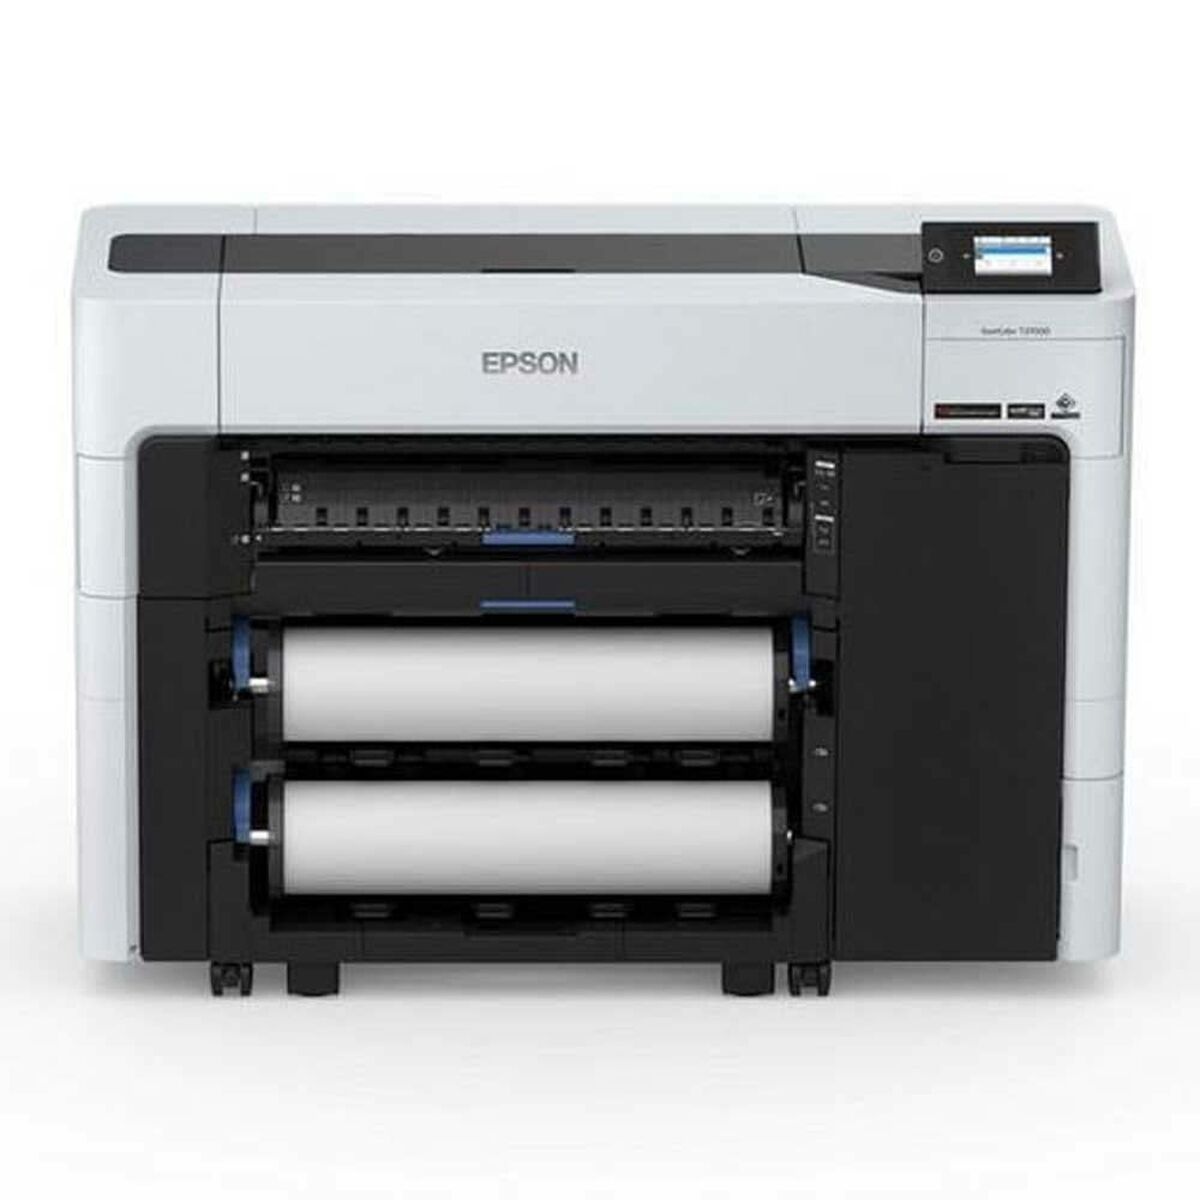
Traceur Epson C11CH79301A0
Si vous êtes passionné d' informatique et d'électronique , si vous êtes à la pointe de la technologie et qu'aucun détail ne vous échappe, achetez Traceur Epson C11CH79301A0 au meilleur prix. Technologie: Thermique General Product Safety Regulations information: EPSON IBERICA, S.A.U Camí de ca n’Ametller, 22. Edificio 2 08195 - San Cugat del Vallès +34935821500 atencion_al_cliente@epson.es https://www.epson.es/es_es
Brand: Epson
Category: Electronics > Print, Copy, Scan & Fax > Scanners > Drum Scanners